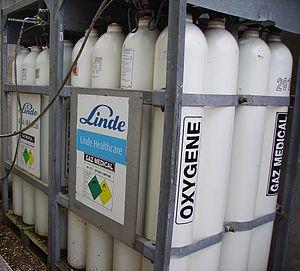
Oxygène médicinal Linde Healthcare - AGA Médical, pression 200 bar, en bouteille de 50 L dans un cadre métallique (groupe de 32 bouteilles raccordées entre elles), peintes en blanc, gaz pour inhalation (utilisation en oxygénothérapie...). Inscriptions
On appelle généralement bouteille de gaz ou bonbonne de gaz ou bouteille sous pression, un récipient ou réservoir sous pression, métallique ou pour l'alléger, en matériau composite, de forme cylindrique, plus ou moins allongé, conçu pour contenir un gaz à une pression nettement différente de la pression ambiante.
Linde AG est un groupe international allemand spécialisé dans les domaines Gaz et Ingénierie, dont le siège est à Munich. Linde est considéré, depuis son rachat de BOC Gases en 2006, comme faisant partie des 4 grands groupes présents dans les gaz industriels avec Air liquide, Praxair et Air Products. Linde est souvent mis en parallèle avec Air liquide, parce qu'ils sont respectivement le 2nd et le 1ᵉʳ acteur du marché des gaz industriels et sont tous deux basés en Europe.
Le dioxygène, communément nommé oxygène, est une substance constituée de molécules O₂. Gazeux dans les conditions normales de température et de pression, incolore, inodore et insipide, il participe à des réactions d'oxydoréduction, essentiellement la combustion, la corrosion et la respiration. Le dioxygène est l'une des formes allotropiques de l'oxygène.